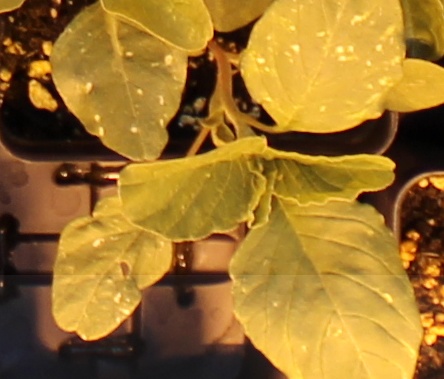
Label: Redroot Pigweed